Michael Craion

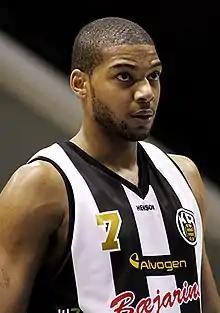
Craion with KR in the 2015 Icelandic Cup finals

Michael Craion (born 2 August 1989) is an American professional basketball player for Union Tours Basket Métropole of the French NM1.